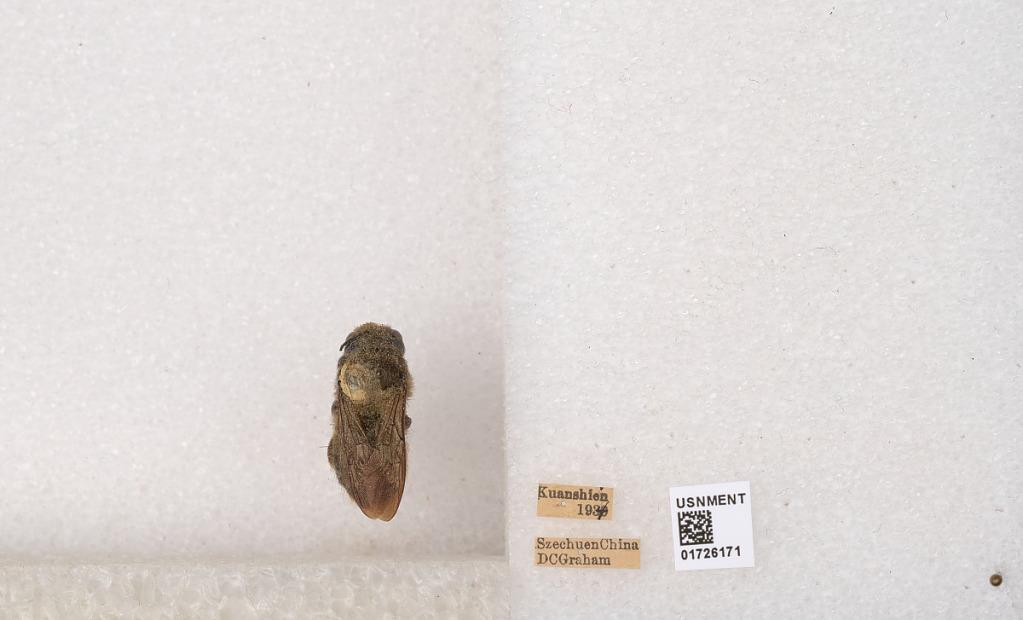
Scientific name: Xylocopa (Mesotrichia) latipes (Drury)
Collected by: D. Graham
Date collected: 1934-1-1
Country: China
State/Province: Sichuan
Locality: Kuanshien